Lassen County Superior Court

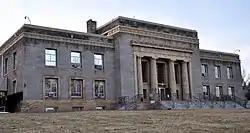
Lassen County Court House (completed 1917)

The first sessions of court were held in the Masonic Lodge and Magnolia Saloon until a two-story wooden building was built in 1867. It was succeeded by the Lassen County Court House in Susanville, which was completed in 1917 to a design by George Sellon; courthouse operations were consolidated and moved in 2012 to the new Hall of Justice.